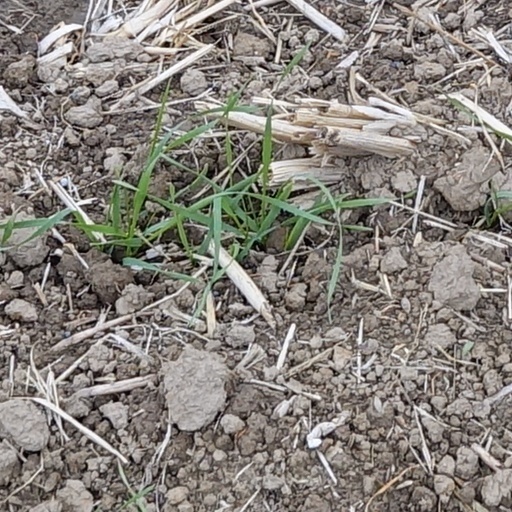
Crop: wheat